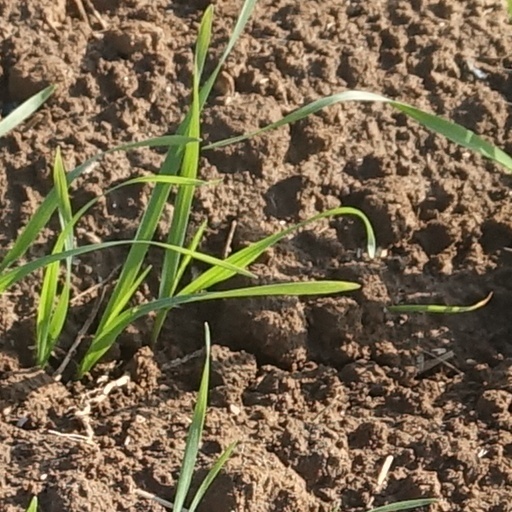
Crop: wheat